Warwick School

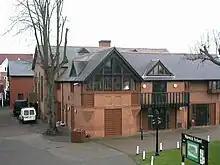
Old Sixth Form Centre and Shop

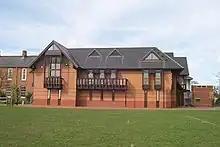
Masefield Centre (library and IT)

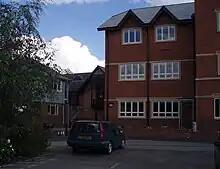
The new Science Centre

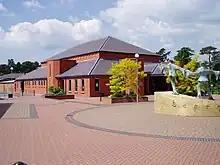
The Bridge House Theatre

By 1962, there were 742 pupils and 44 staff in the senior and junior schools combined. Recognition for the school included a visit by Queen Elizabeth the Queen Mother in 1958, as well as earlier visits by Viscount Montgomery of Alamein and Sir Anthony Eden (PM between 1955–1957).